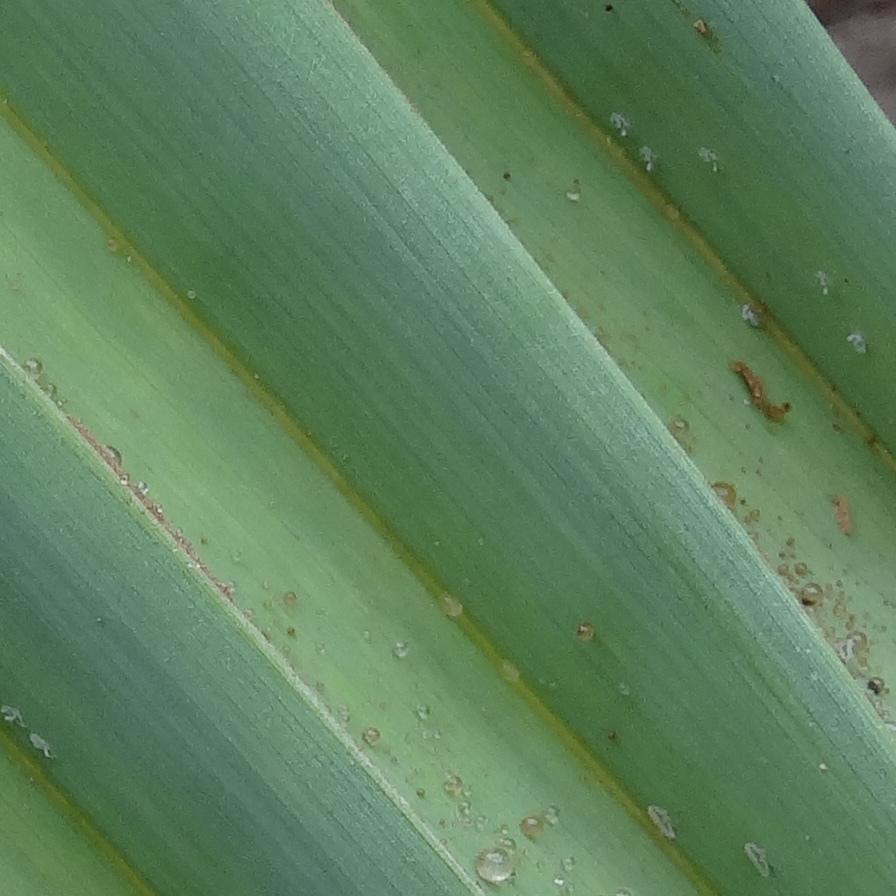
Label: Dubas